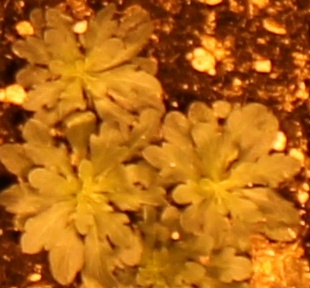
Label: Horseweed